Darod

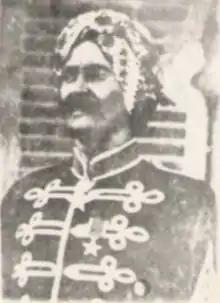
Sultan Ali Yusuf Kenadid of the Sultanate of Hobyo, from the Majerteen Darod lineage.

Darod is the son of the famous Arabian Sheikh, Ismail bin Ibrahim Al-Jabarti, who is buried in the Zabid District of Yemen. He is believed to have been a descendant of Aqeel ibn Abi Talib who in turn hailed from the Quraysh, a historically significant Arab tribe that the final prophet of Islam Muhammed was from.